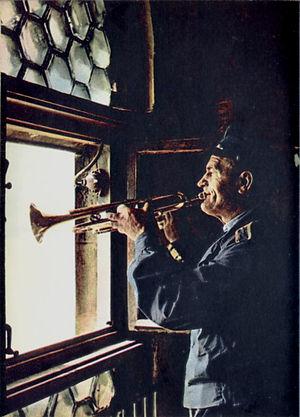
Le Hejnał est une mélodie traditionnelle polonaise interprétée par un trompettiste toutes les heures de la tour la plus élevée de la Basilique Sainte-Marie de Cracovie. Il est joué vers les 4 points cardinaux successivement.